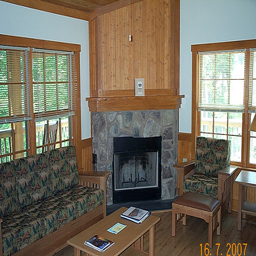
a living room with a couch a chair and a fire place
A living area with a sofa, chair and fire place.
a living room with matching furniture and a fireplace in the corner
A living area includes furniture and a fireplace.
A full view of a living room made out of wood.